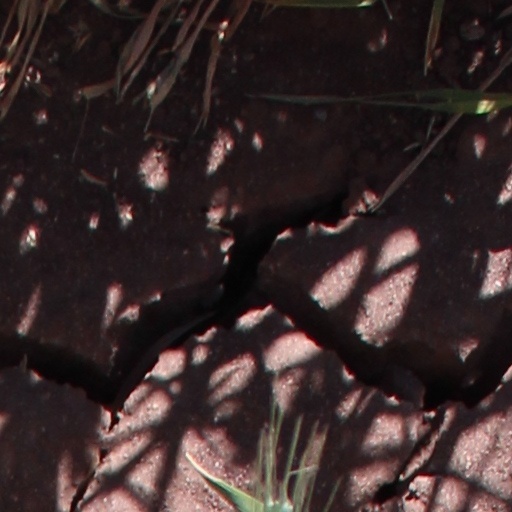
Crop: wheat